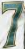
Number: 7